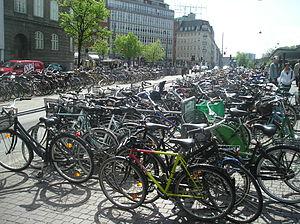
Le Danemark, en forme longue le royaume de Danemark ou le royaume du Danemark, est un pays d’Europe du Nord et de Scandinavie, dont le territoire métropolitain est situé au sud de la Norvège, de laquelle il est séparé par le Skagerrak ; au sud-sud-ouest de la Suède, le Kattégat faisant office de frontière naturelle avec cette dernière ; et au nord de l'Allemagne, seul pays avec lequel il partage une frontière terrestre. Sa capitale est Copenhague.